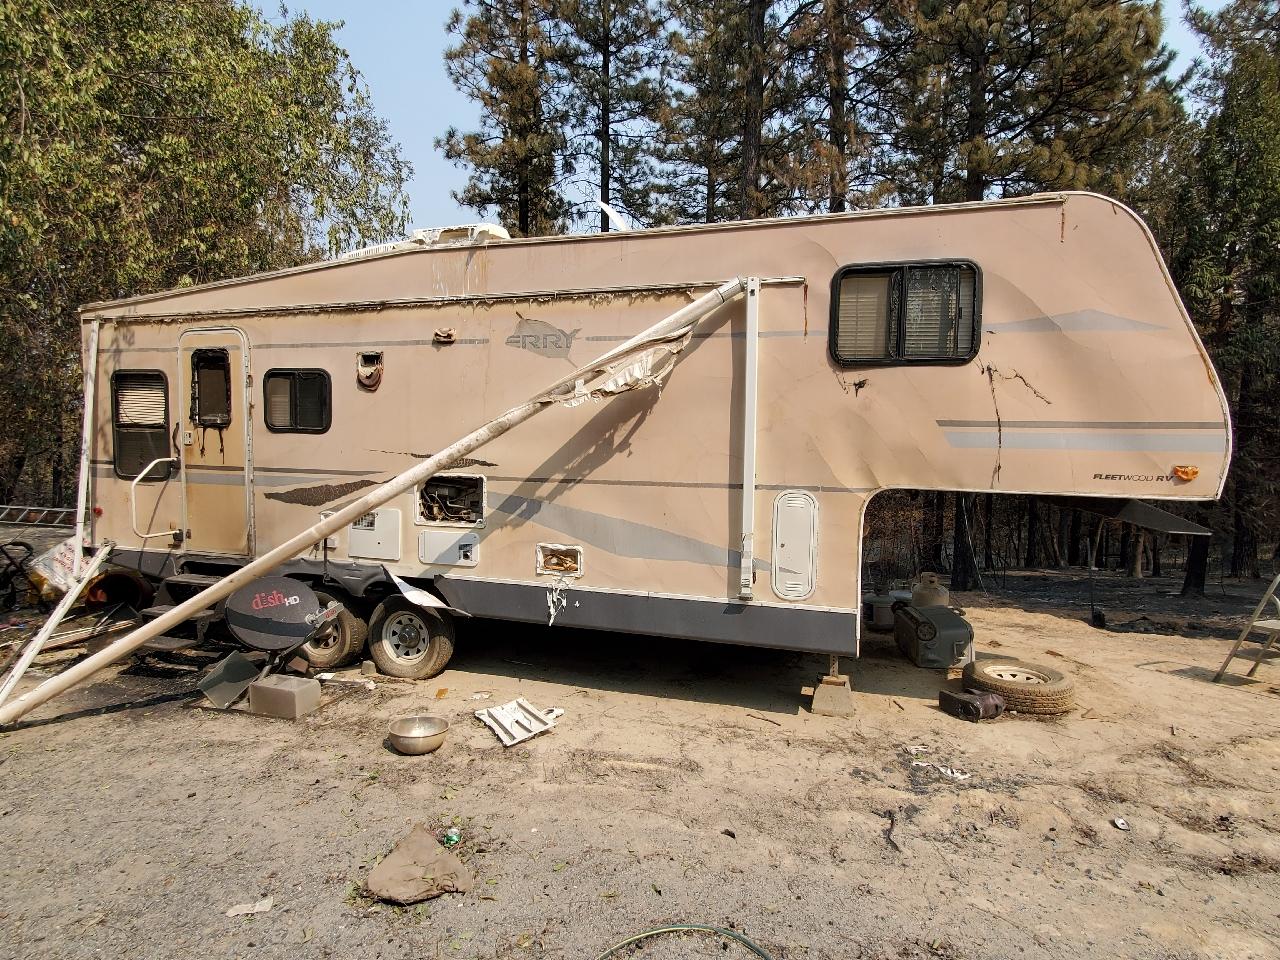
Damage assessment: major